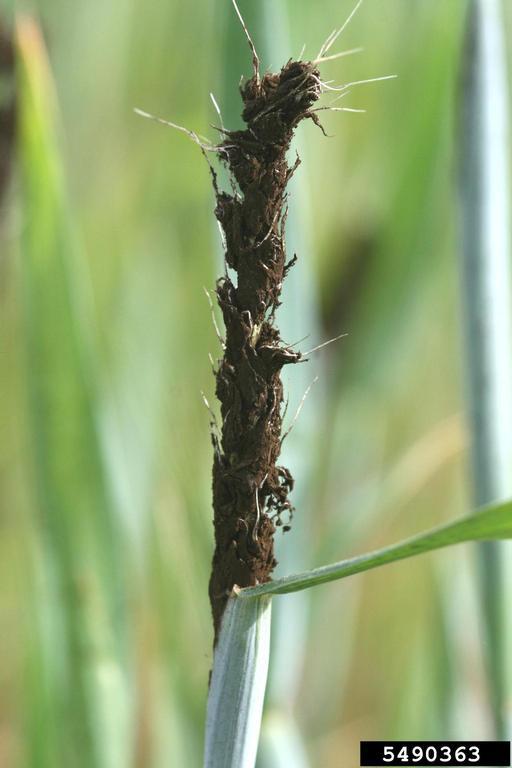
Plant: Wheat
Disease: wheat loose smut